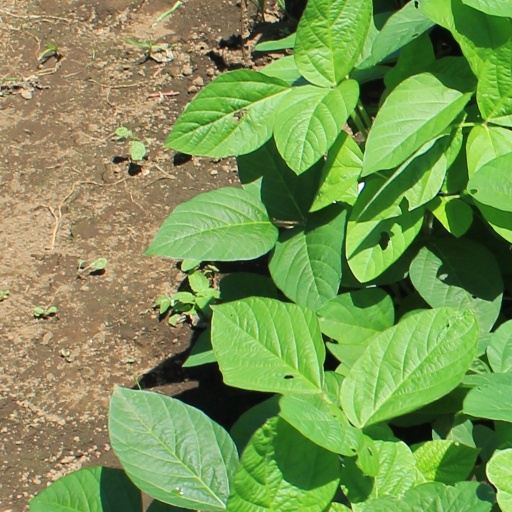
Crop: soybean